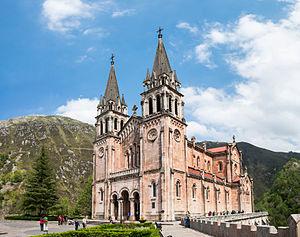
Cet article liste les sanctuaires mariaux du monde entier classés par pays. Il inclut les sanctuaires dévolus à Marie, actuels ou ayant existé dans le passé. Les éventuelles dates entre parenthèses correspondent à l'année de création du sanctuaire, et, le cas échéant, à l'année de sa disparition.